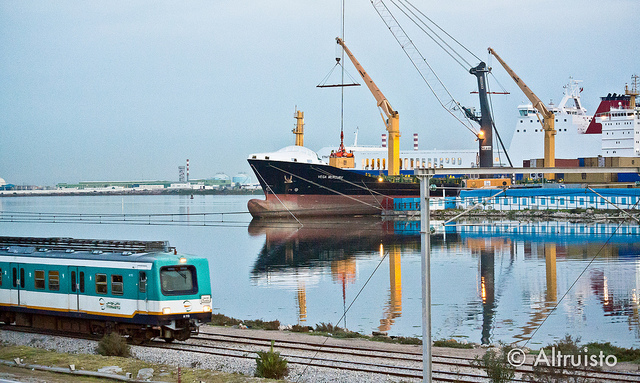
A train can be seen in the foreground and a shipping dock in the background.

a blue train is passing by a coast line with boats

A passenger train passes the docks while large ships are loading cargo

The train is going past the ships in the water.

A passenger train is passing a cargo ship.